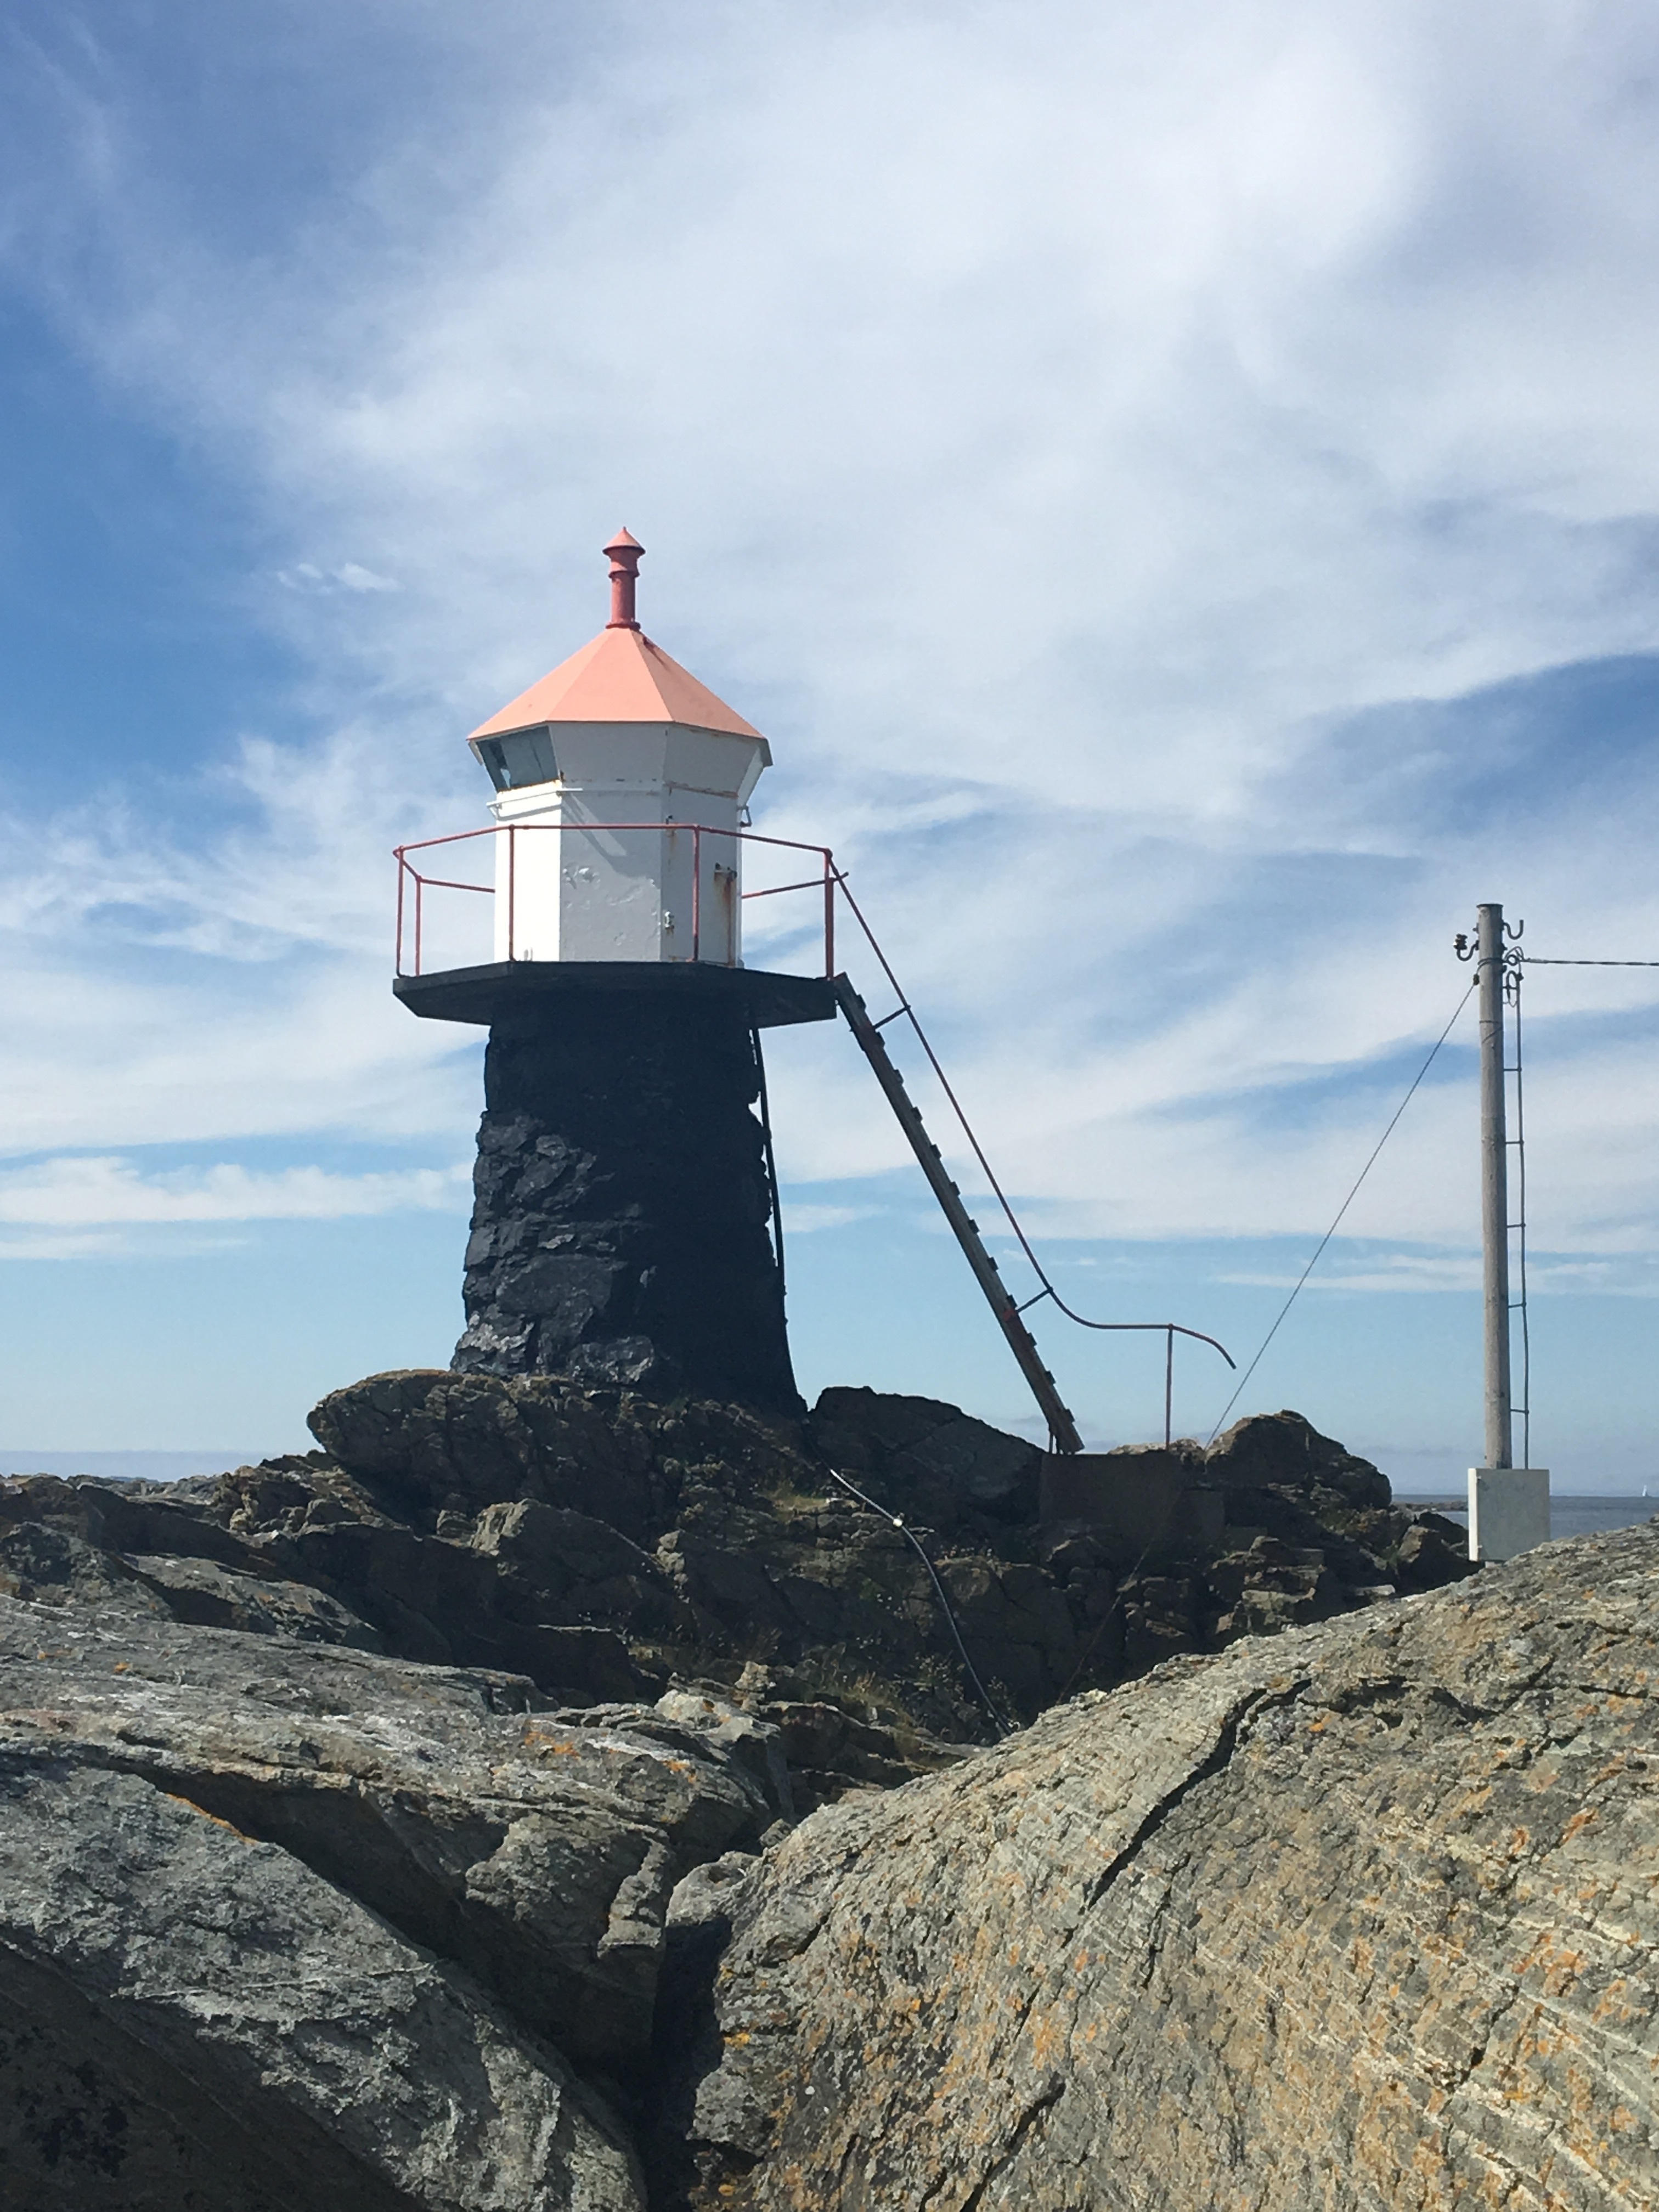
sea, coast, mountain, lighthouse, architecture, coastline, tower, blue, rocks